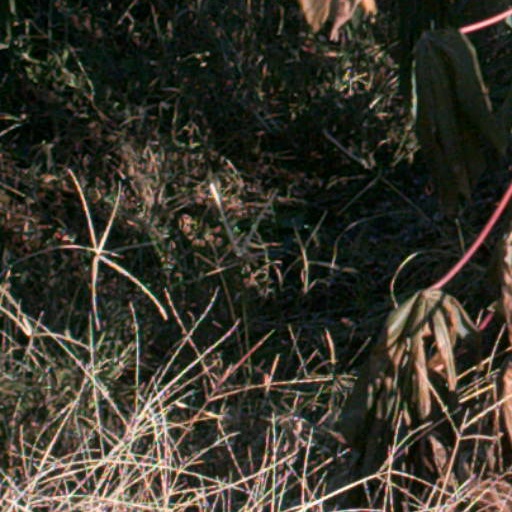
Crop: cassava